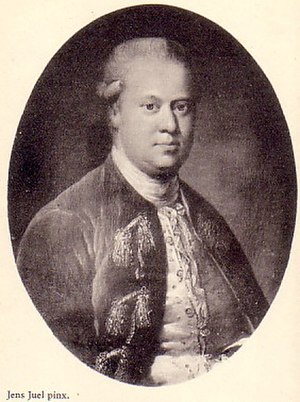
Frederik Ludvig Schulin
Frederik Ludvig lensgreve Schulin var dansk lensgreve til Frederiksdal og kammerherre. Han var søn af Johan Sigismund Schulin og fader til Sigismund Ludvig Schulin. Har bar titlen lensgreve som nedarvet ærestitel, men var ikke forlenet med et grevskab.